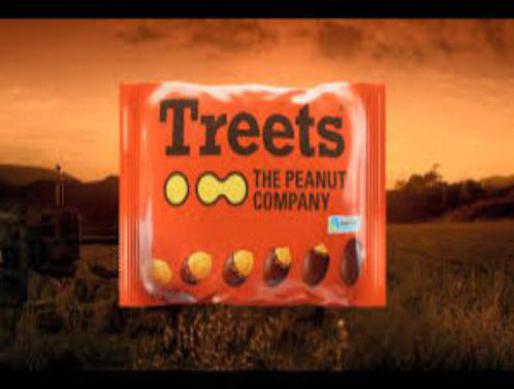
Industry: Food